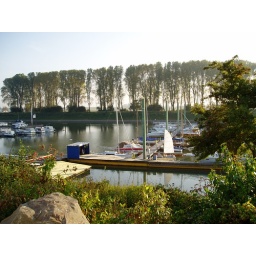
note red band near the top of the nearest pylon - that's how high the water was during a recent flood!